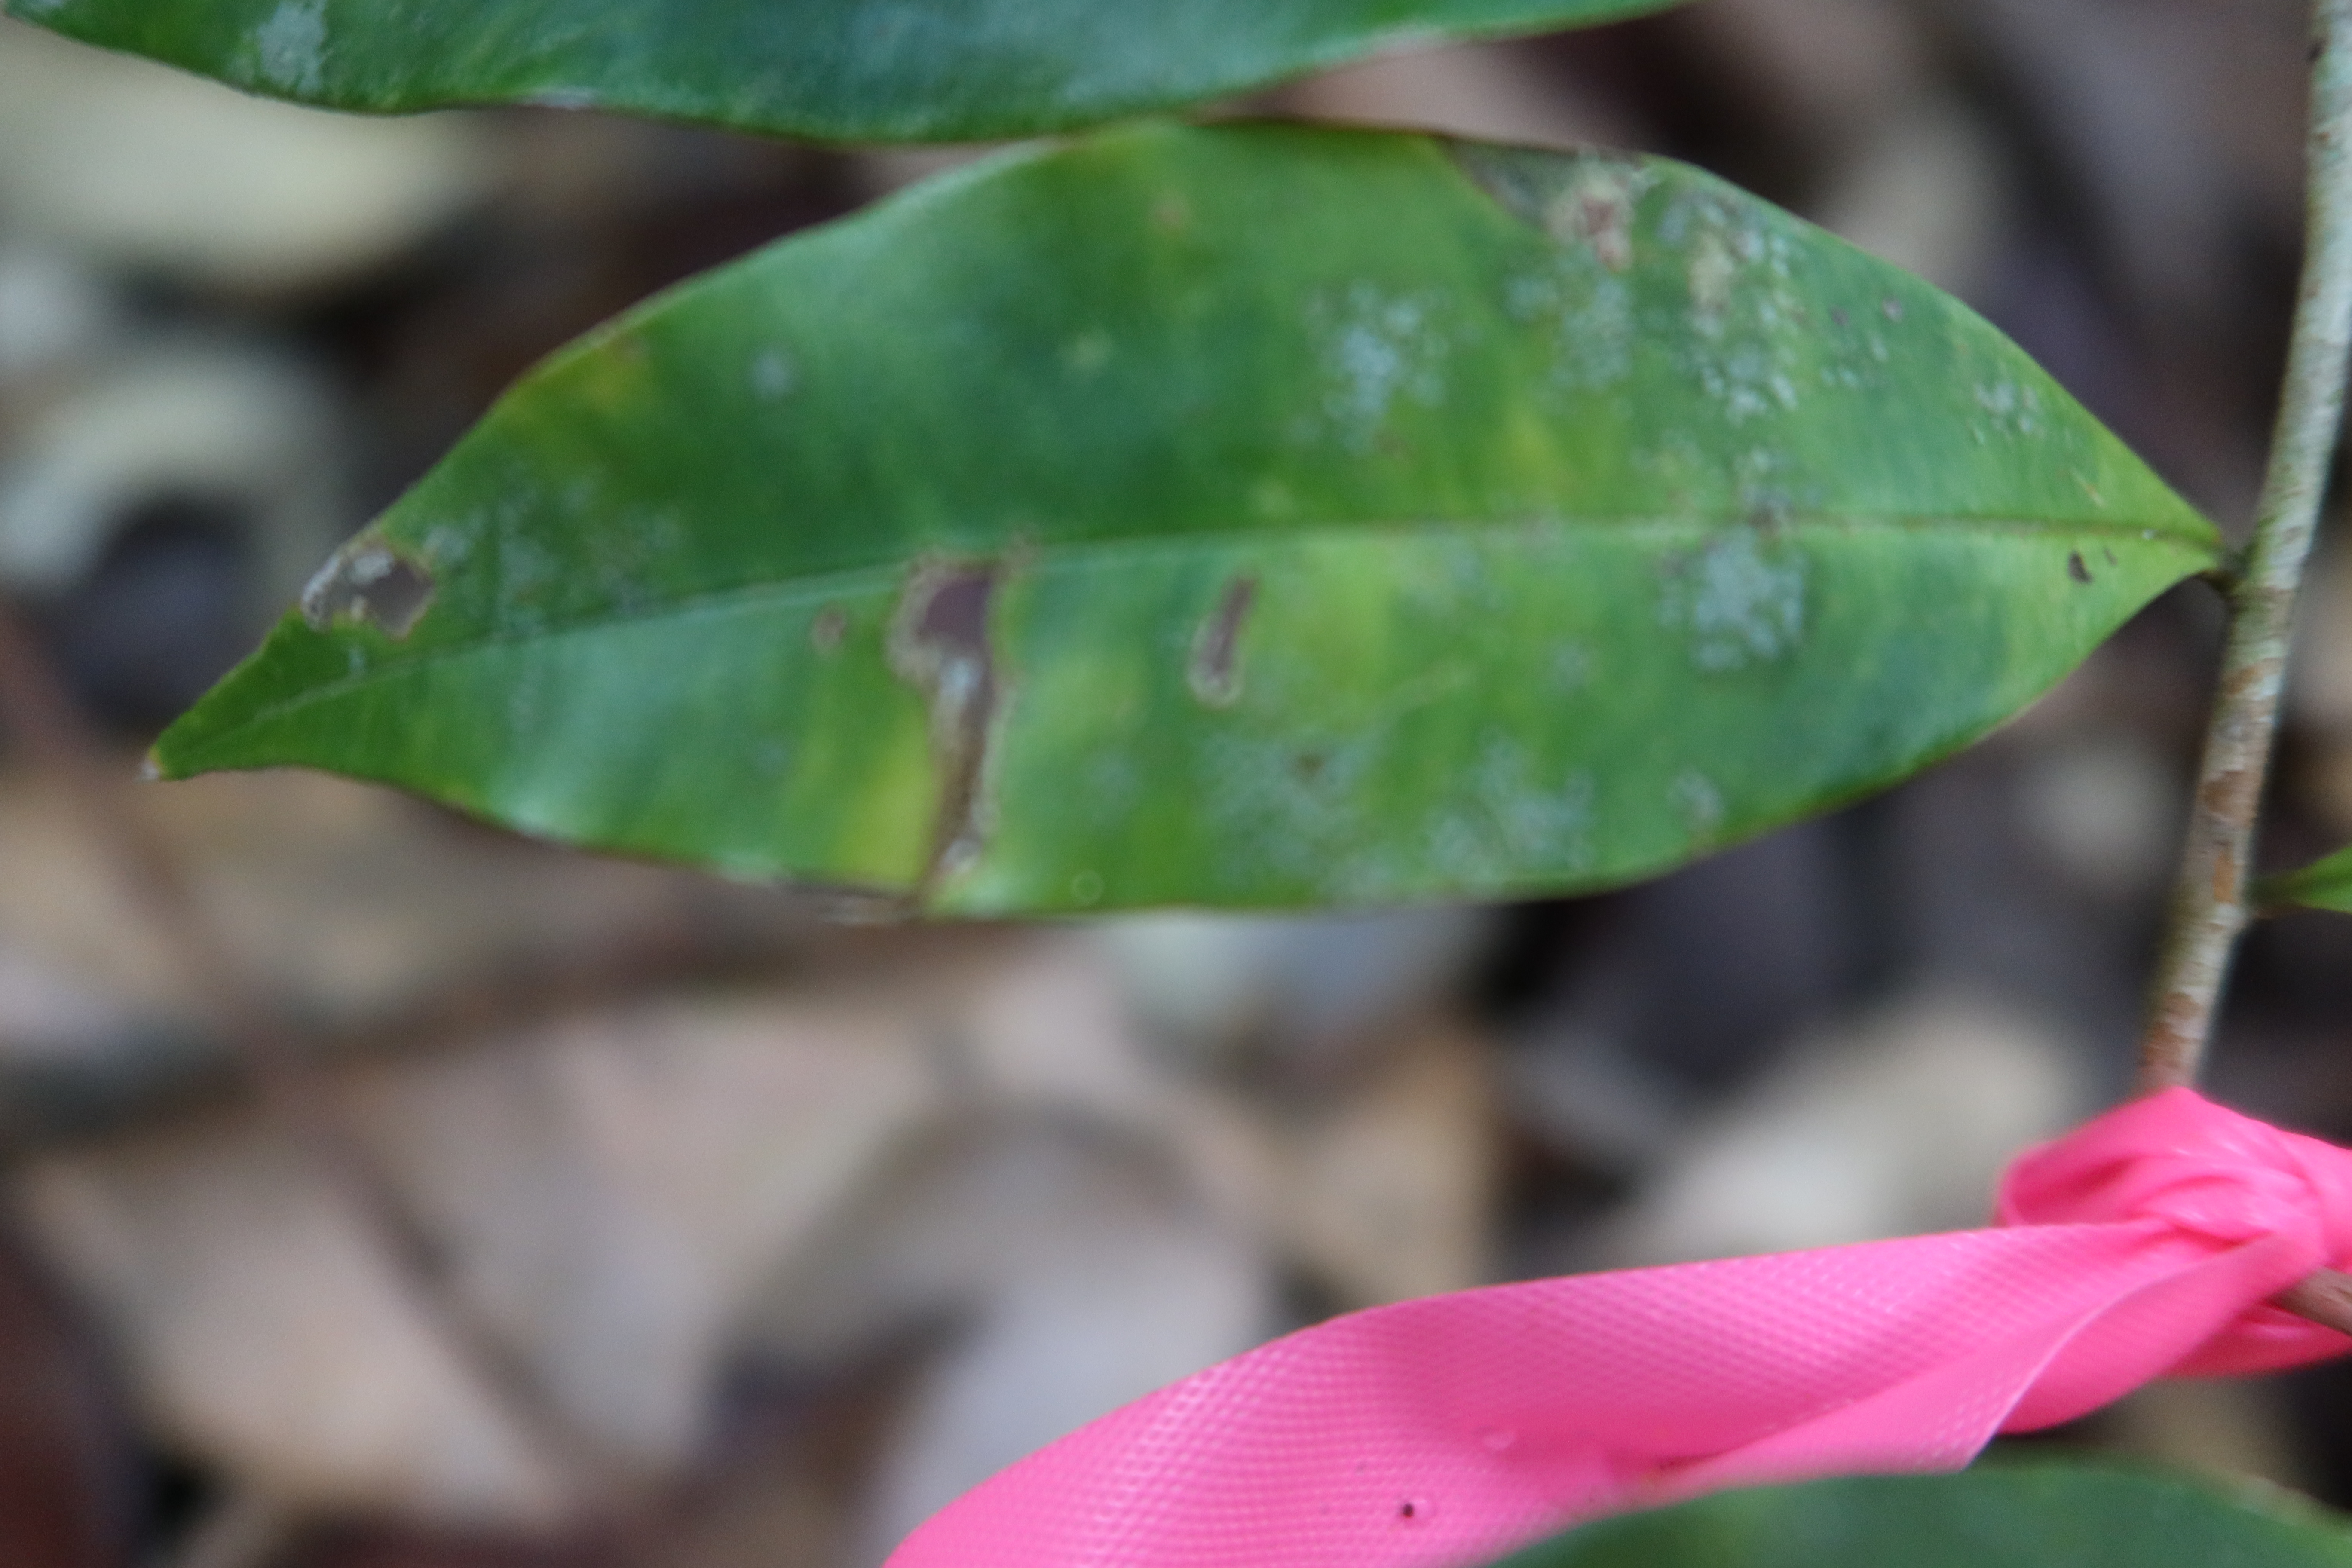
Label: Brown spots